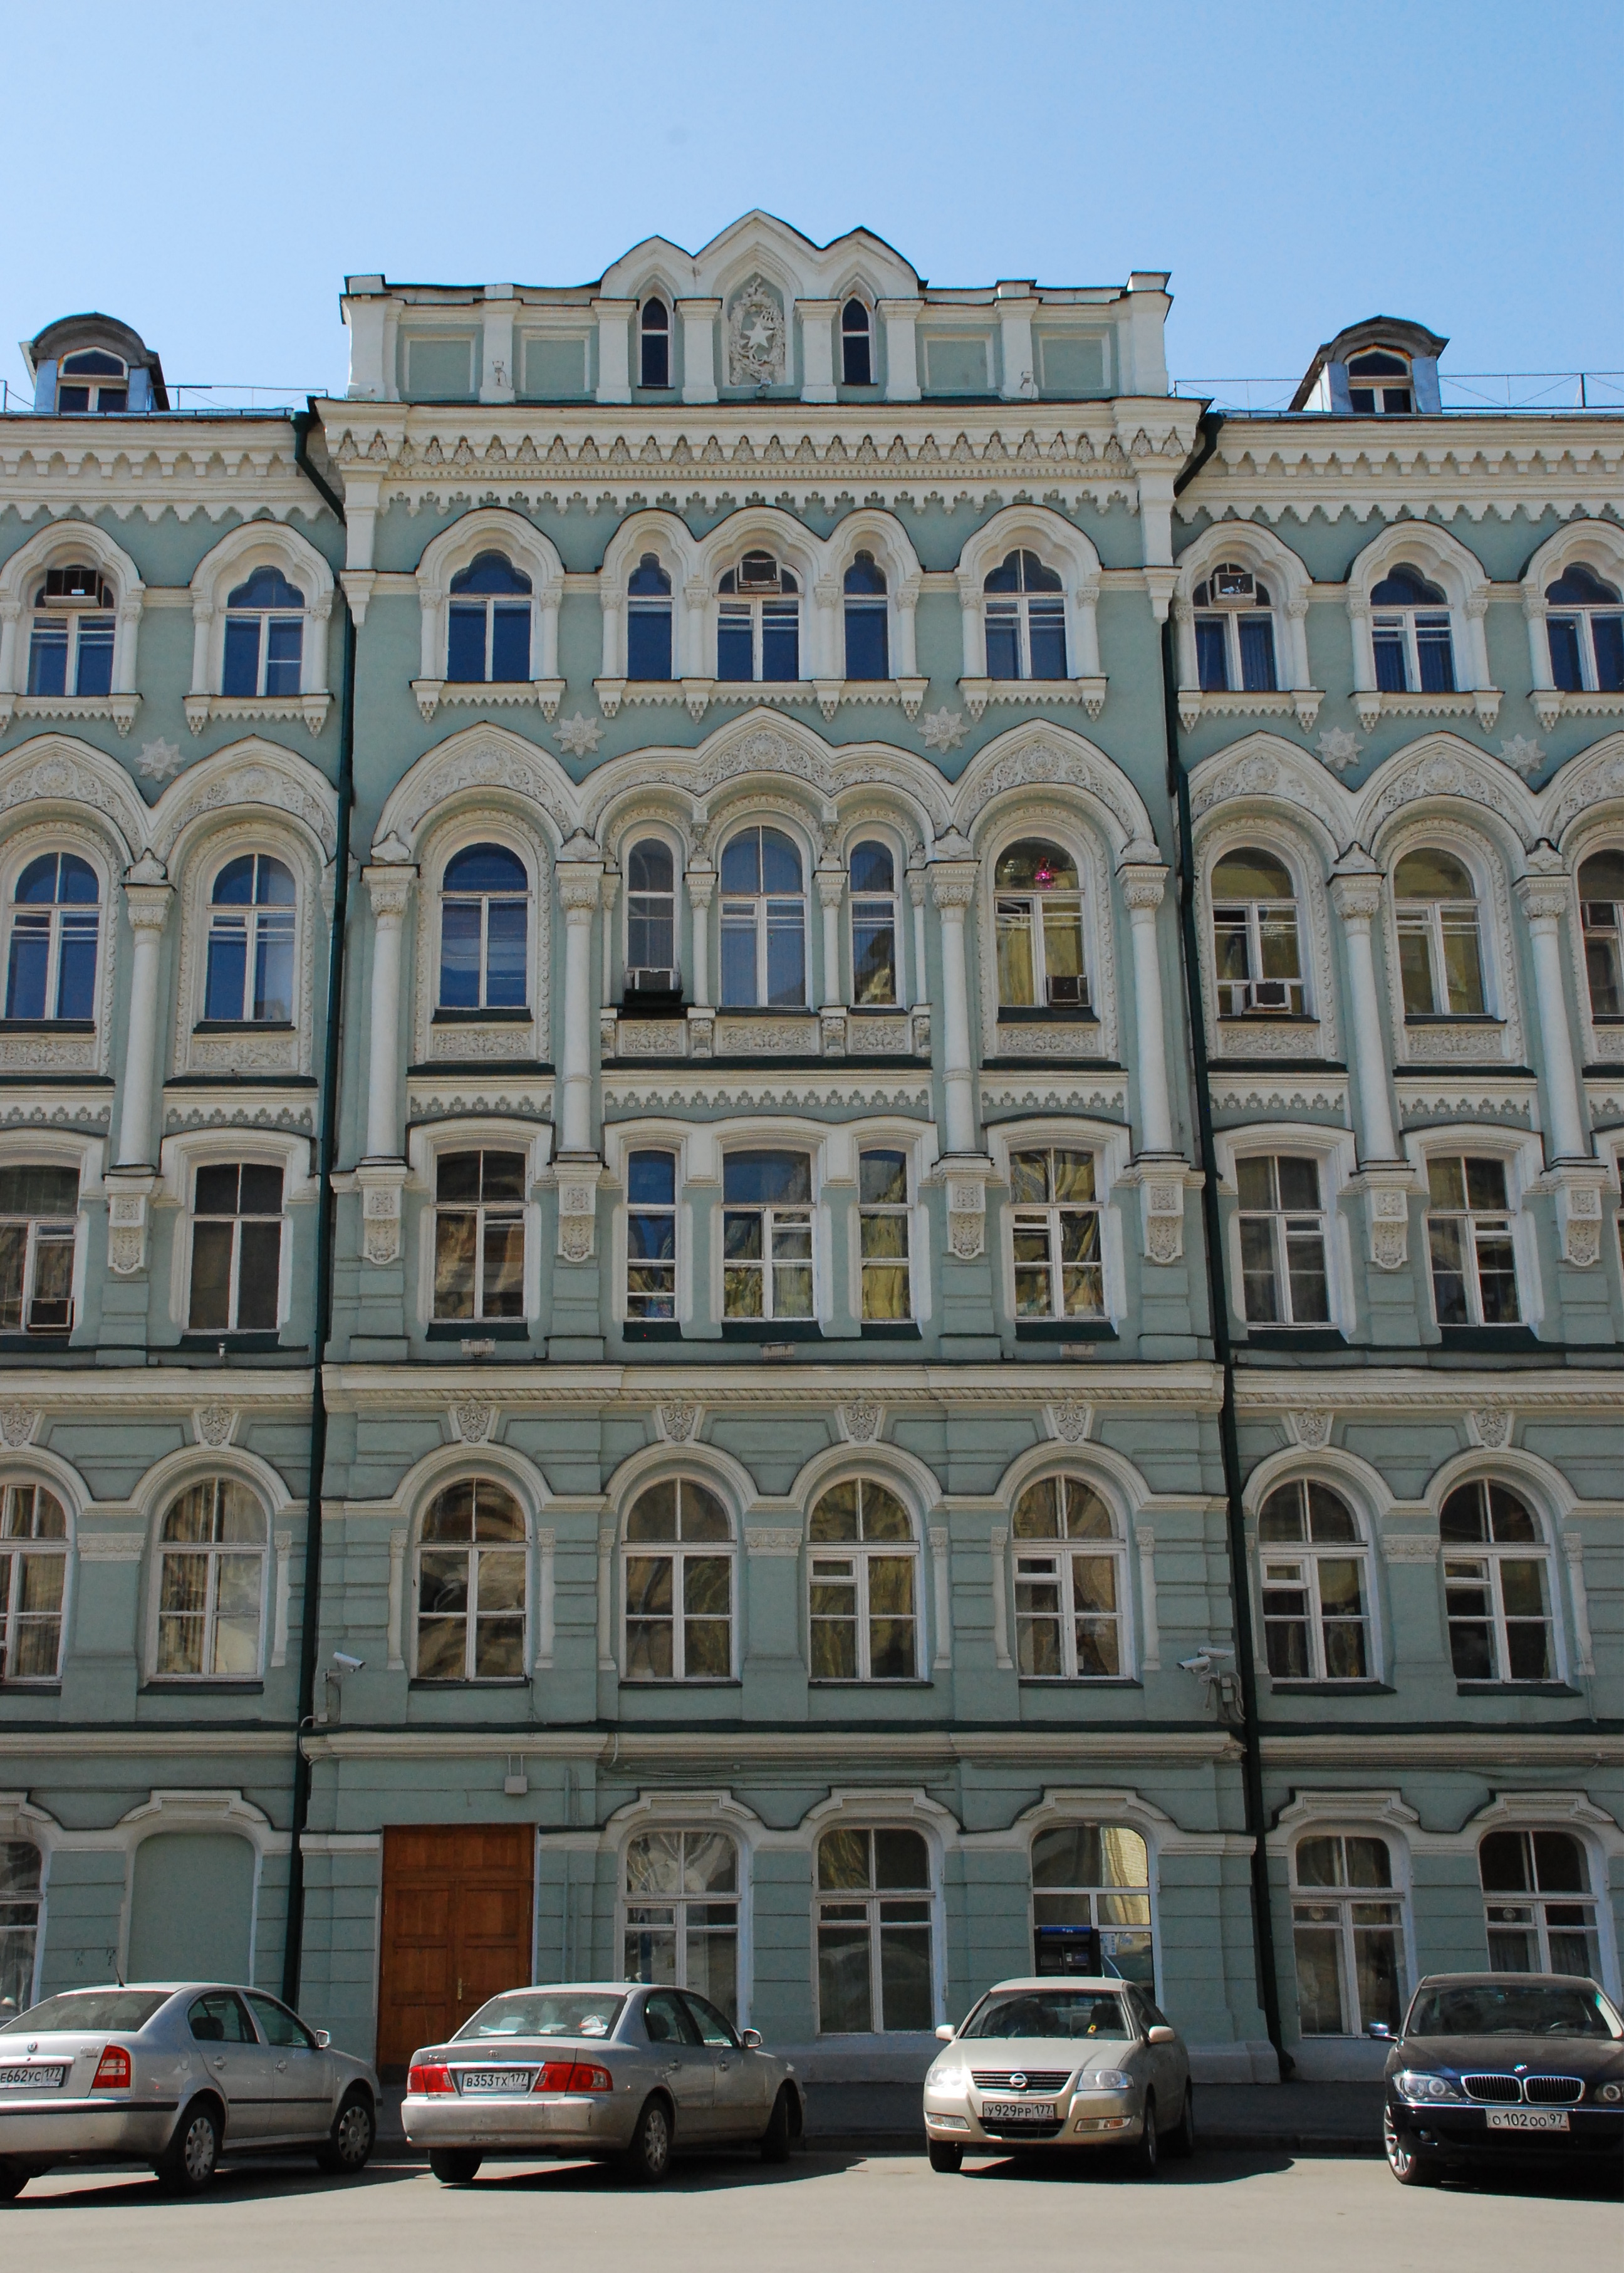
architecture, house, building, palace, city, cityscape, downtown, landmark, facade, nikon, moscow, estate, russia, d80, cityscapes, moskau, nikond80, moscou, tours, classical architecture